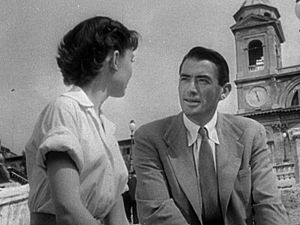
Gregory Peck
Gregory Peck med Audrey Hepburn i Roman Holiday.
Gregory Peck var en amerikansk skuespiller, der nåede at medvirke i mere end 60 film. Han blev en af Hollywoods helt store stjerner. Han blev nomineret fem gange til en oscar og modtog den en enkelt gang.